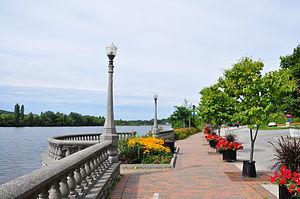
Lac des Nations, Sherbrooke, Québec, Canada
Le lac des Nations est un élargissement de la rivière Magog situé au centre-ville de Sherbrooke, Québec, Canada. Il s'agit d'un lac artificiel qui a été créé par la construction d'un barrage hydro-électrique servant à alimenter l'ancienne usine de la Patton Co.